Siege of Silves (1189)

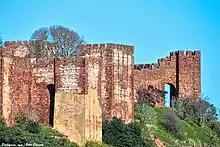
Part of the walls of Silves today, showing an "albarrana" tower

The main source for the siege of Silves is an eyewitness account. The "Narratio de itinere navali" (Account of the Seaborne Journey) is a short but detailed Latin narrative of the crusader expedition from northern Germany told from a crusader's perspective. It was composed shortly after the capture of Silves, certainly before 1191. In the only manuscript of the text, it is accompanied by the "Epistola de morte Friderici imperatoris" (Letter on the Death of the Emperor Frederick), which demonstrates a connection between the naval expedition and Frederick Barbarossa's overland crusade.